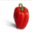
Label: sweet_pepper